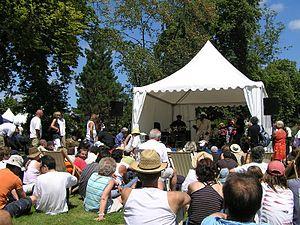
Le Festival Blues Passions de Cognac est un festival de musique spécialisé dans les musiques afro-américaines. Il a lieu tous les ans début juillet dans la ville de Cognac. Les différentes scènes sont réparties dans le jardin public de Cognac, sur la place François 1ᵉʳ et dans les rues de la ville. Les concerts du soir ont lieu au Théâtre de la Nature, dans le Jardin Public.
Le jardin public de Cognac, situé dans le centre ville de Cognac dans le département de la Charente, est un des rares jardins à l'anglaise classés ouverts au public. Il est le résultat du mariage des deux jardins de deux propriétés contiguës et abrite l'hôtel de ville et le musée d'Art et d'Histoire.